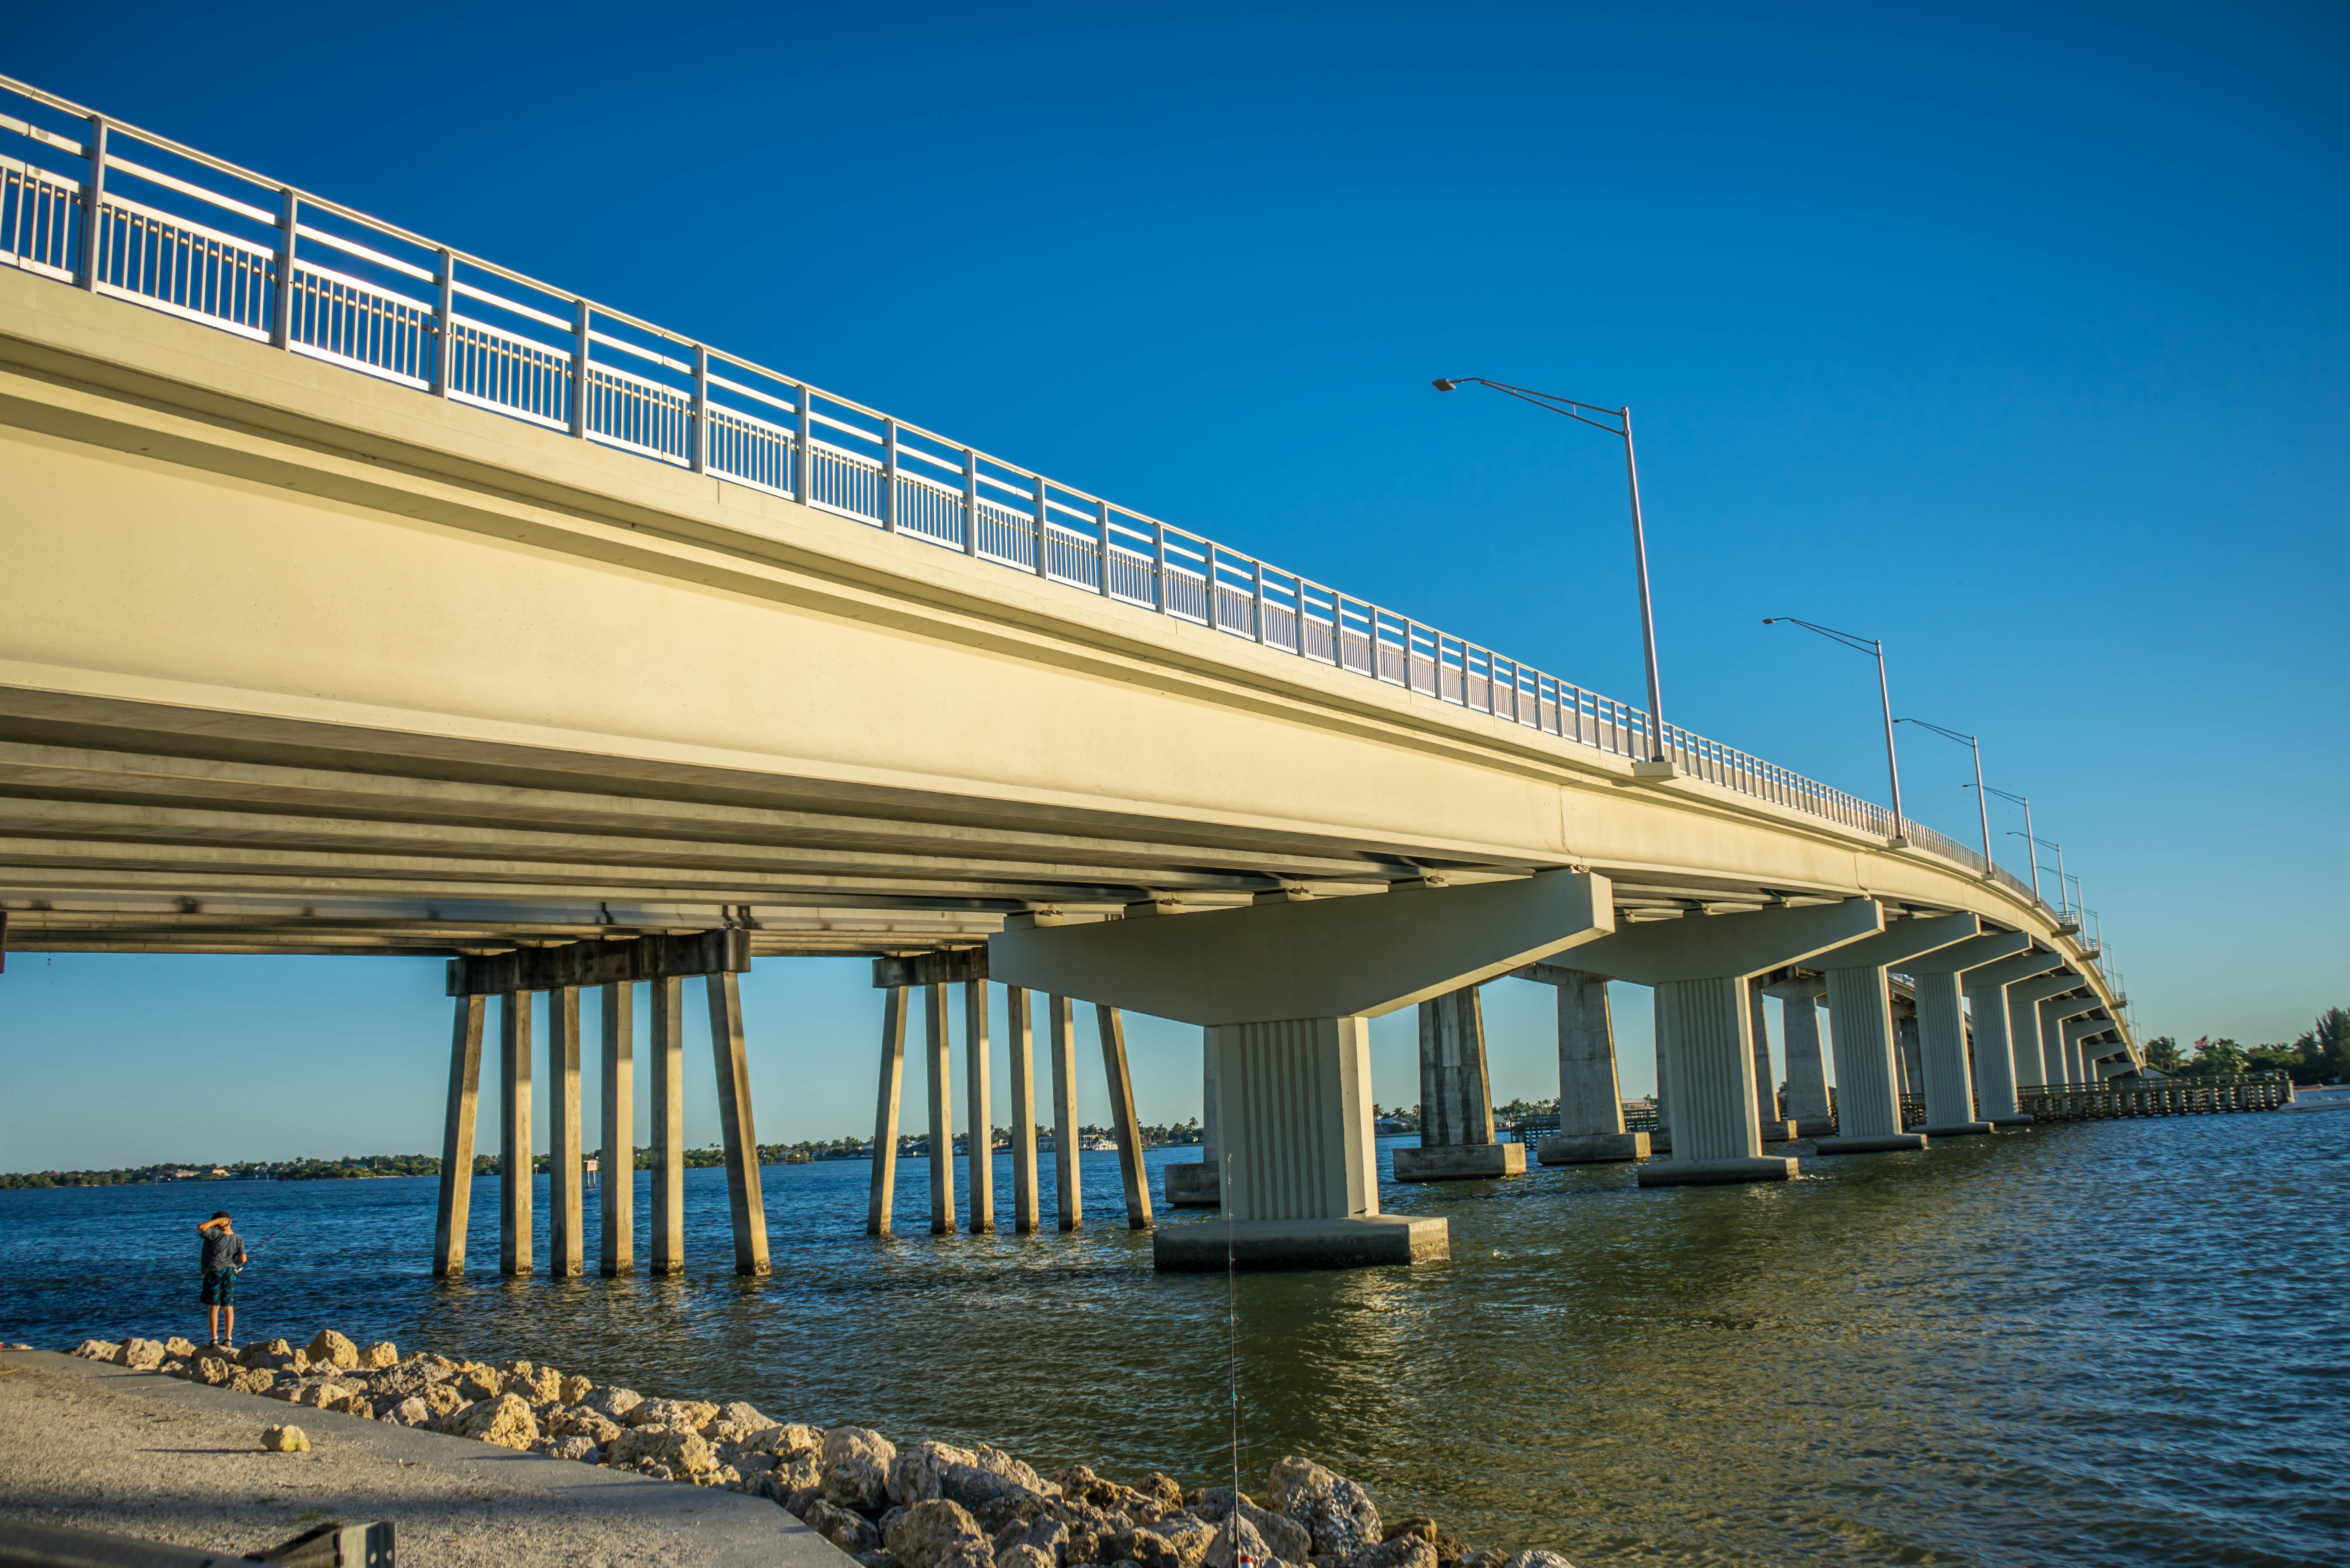
sea, water, structure, bridge, pier, walkway, coastline, landmark, florida, cable stayed bridge, arch bridge, nonbuilding structure, marco island